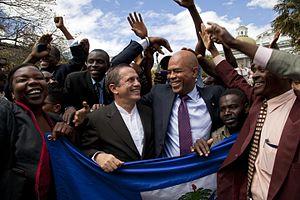
Michel Joseph Martelly, né le 12 février 1961 à Port-au-Prince, surnommé Sweet Micky ou Tet Kalé, est un musicien, compositeur et homme d'État haïtien, président de la République d'Haïti du 14 mai 2011 au 7 février 2016.